Delta Upsilon

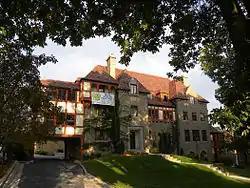
The chapter house of the Iowa State University chapter of Delta Upsilon is listed on the National Register of Historic Places.

The fraternity's by-laws formerly prescribed a puggaree to band a boater hat that is black silk with the middle third occupied by alternating stripes of gold, blue, and gold. The hat band was initially only sold through the head office, however, in 1922 Delta Upsilon began licensing a small number of hatter shops, primarily in Manhattan and New England, to produce and sell the puggaree for $1 if the customer first displayed their badge to the clerk as a mark of identification.